Fishing industry in Switzerland

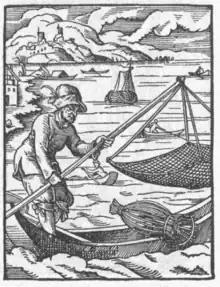
A Swiss fisherman with net and trap, as depicted by Jost Amman in a 16th-century woodcut

By the early 14th century, fishermen were part of the guilds of various professions—boatmen, mostly, but also bakers, butchers, coopers and weavers—in different cities. In collaboration with the authorities, they negotiated detailed fishing regulations, covering when certain fish could be caught, minimum sizes, maximum quantities, and what equipment could be used to catch them, all with the goal of preventing overfishing.